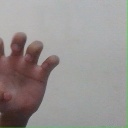
अक्षर: झ